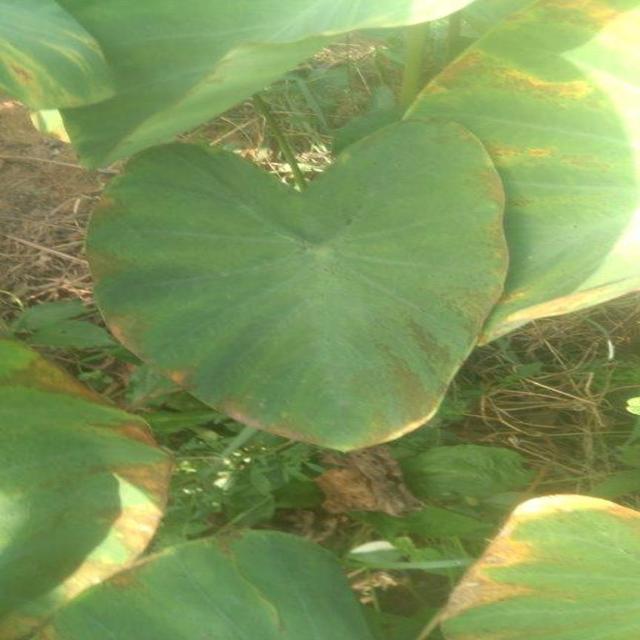
Label: Mid_Blight